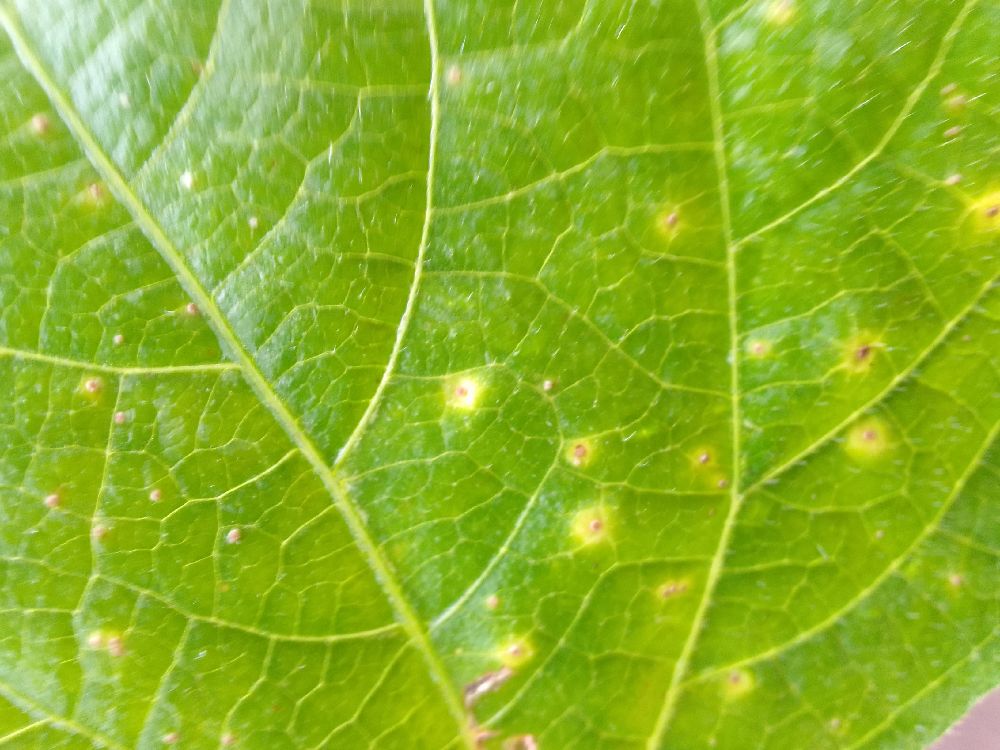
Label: rust